Cannon Fodder

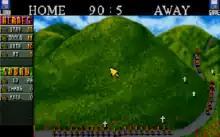
New recruits queue near the tombstones.

Production of "Cannon Fodder" began following the completion of the successful strategy game "Mega Lo Mania". Sensible Software wanted to create another strategy game featuring mouse control and the notion of sending troops on missions, but with more action than had been used in "Mega Lo Mania". Production began in 1991 but was slowed due to Mega Drive conversions of other games. "Cannon Fodder" lost its provisional publisher in the aftermath of owner Robert Maxwell's death. As development work resumed, the team gradually reduced the complexity the strategy gameplay in favour of more direct control and action gameplay. In May 1993, Sensible Software found a new publisher in Virgin Interactive, which released the game in November of that year.